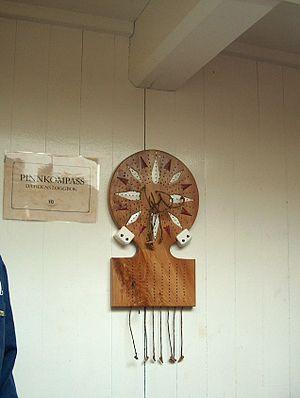
Un renard, pour la marine à voile ancienne, était un mémorandum qui permettait à l'homme de quart ou le timonier de noter pour chaque demi-heure les conditions de navigation.